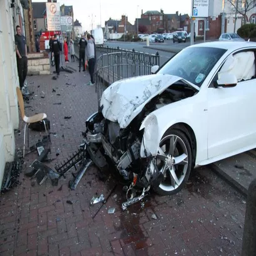
automobile make crashed into railings